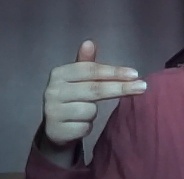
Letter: ghain